UoP Racing team

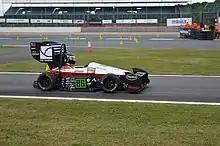
UoP5Evo conquering the Silverstone Circuit!Formula Student UK 2017 Competition

UoP5evo was an upgrade on almost every aspect in comparison to the UoP5e. The chassis was constructed using the cut and fold technique, with honeycomb aluminum panels. The results were superior mechanical properties and better weight to stiffness ratio. Furthermore, even more improved ergonomics were achieved, while also a higher safety of the driver. In terms of aero, it was redesigned from scratch. The front wing was made shorter, and the back wing consisted of two instead of four elements. Moreover, the undertray was chosen to be more aggressive and efficient. Finally, the side foils were abandoned for a nose cone foil able to balance the front and rear wings. At last the electronics were completely redesigned too. The use of lower capacity batteries was managed by opting for higher voltage. In addition, we used the CAN-bus notes leading to simplified wiring. The lower capacity batteries and the unified wiring harness led to a decrease in the overall weight of our car. The UoP5evo carried on the success of its predecessor by securing the 1st place in the Efficiency Dynamic Event and the 3rd place in the Cost Event and the 1st place among the electric racecars, during the FSUK 2017 competition, in addition to being competitive during the FSG 2017 competition.